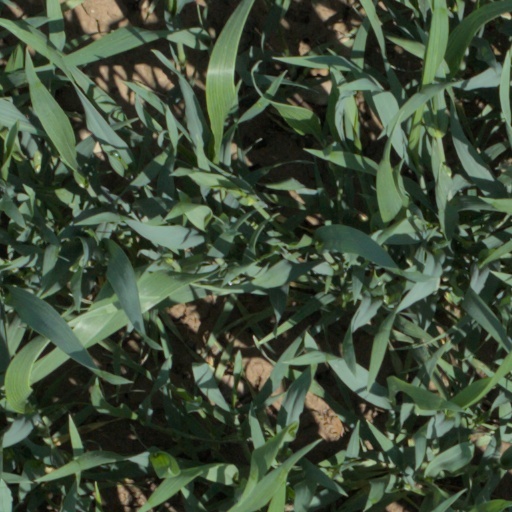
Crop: wheat